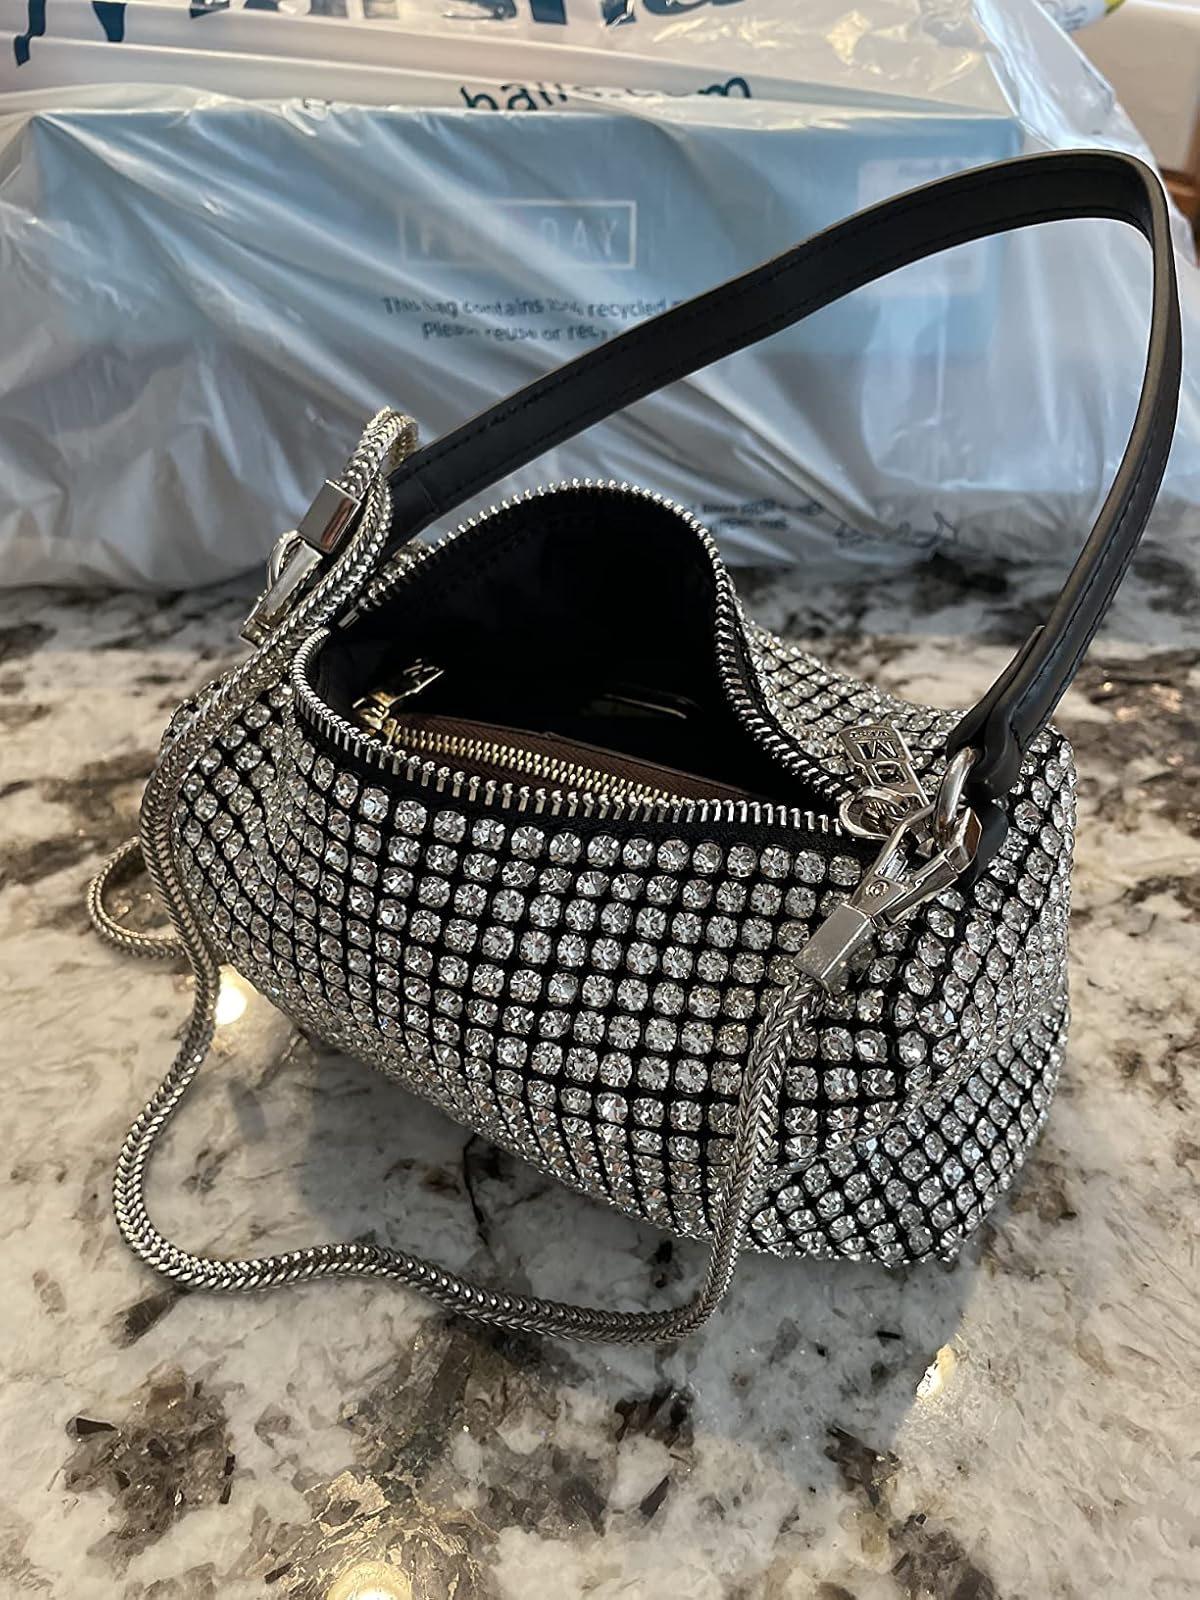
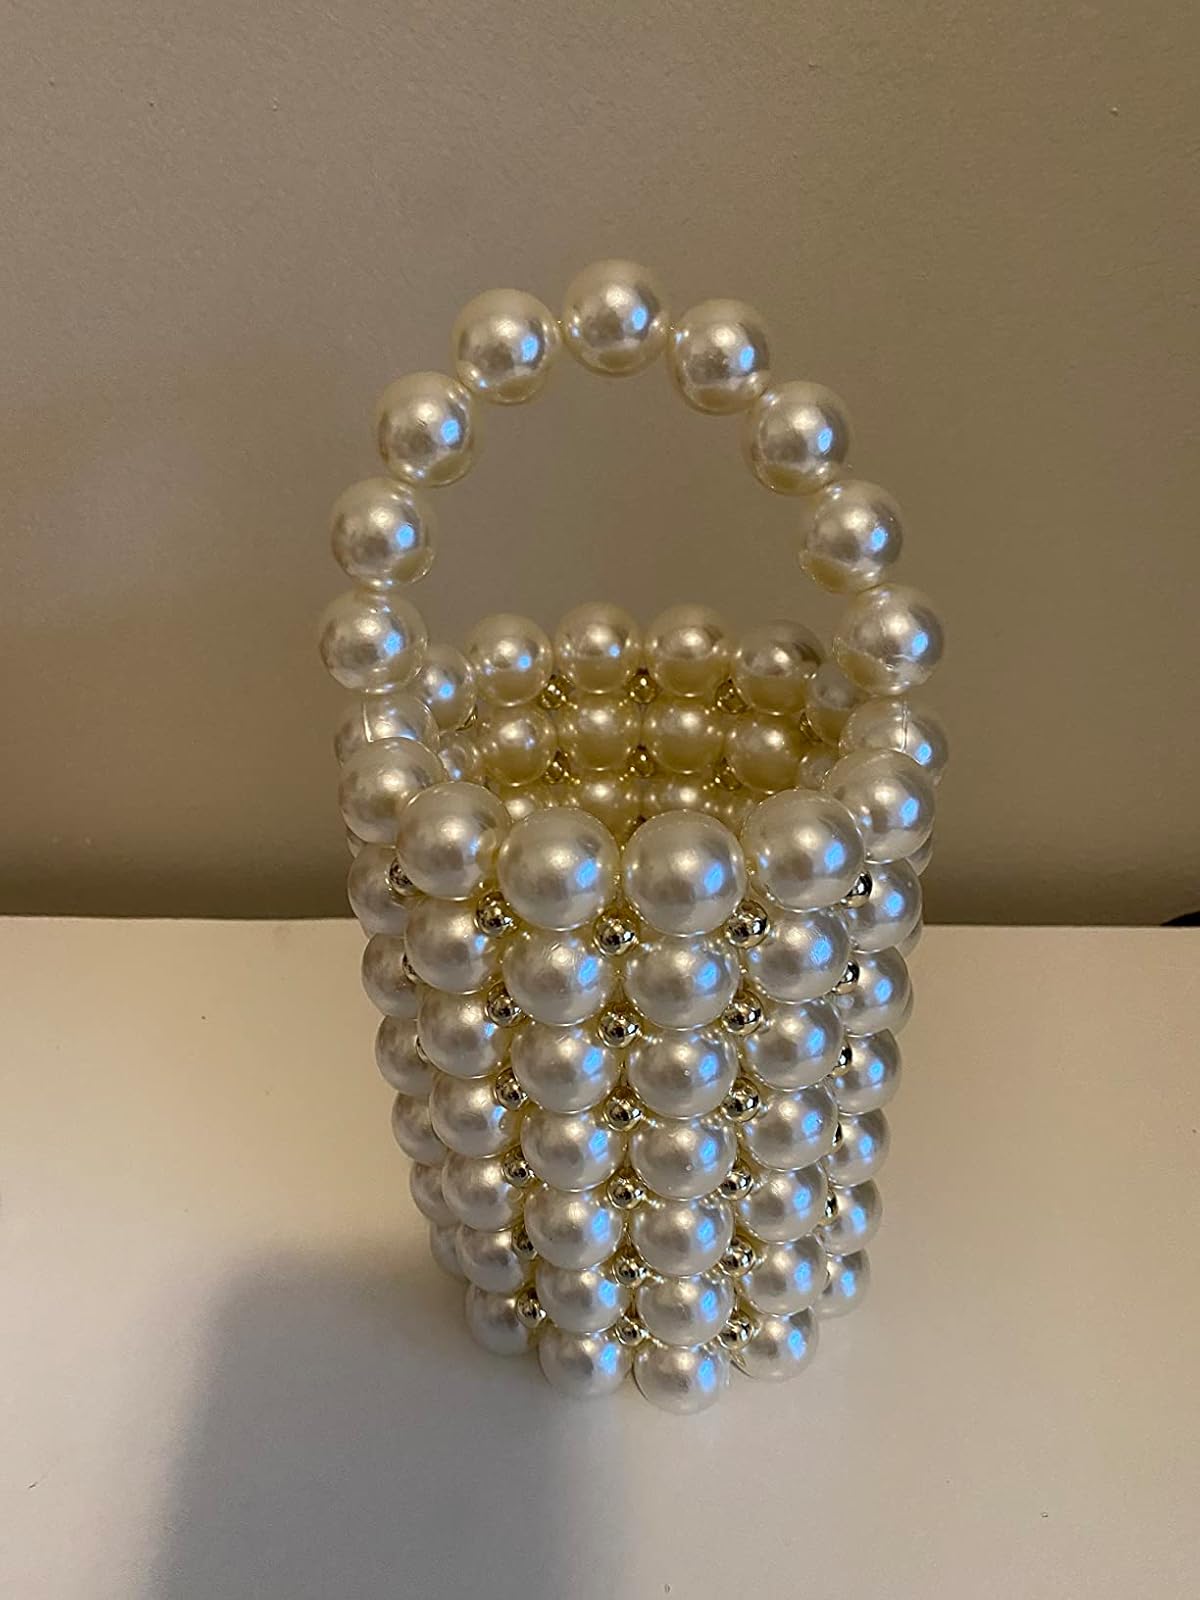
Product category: accessories_handbag
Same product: no